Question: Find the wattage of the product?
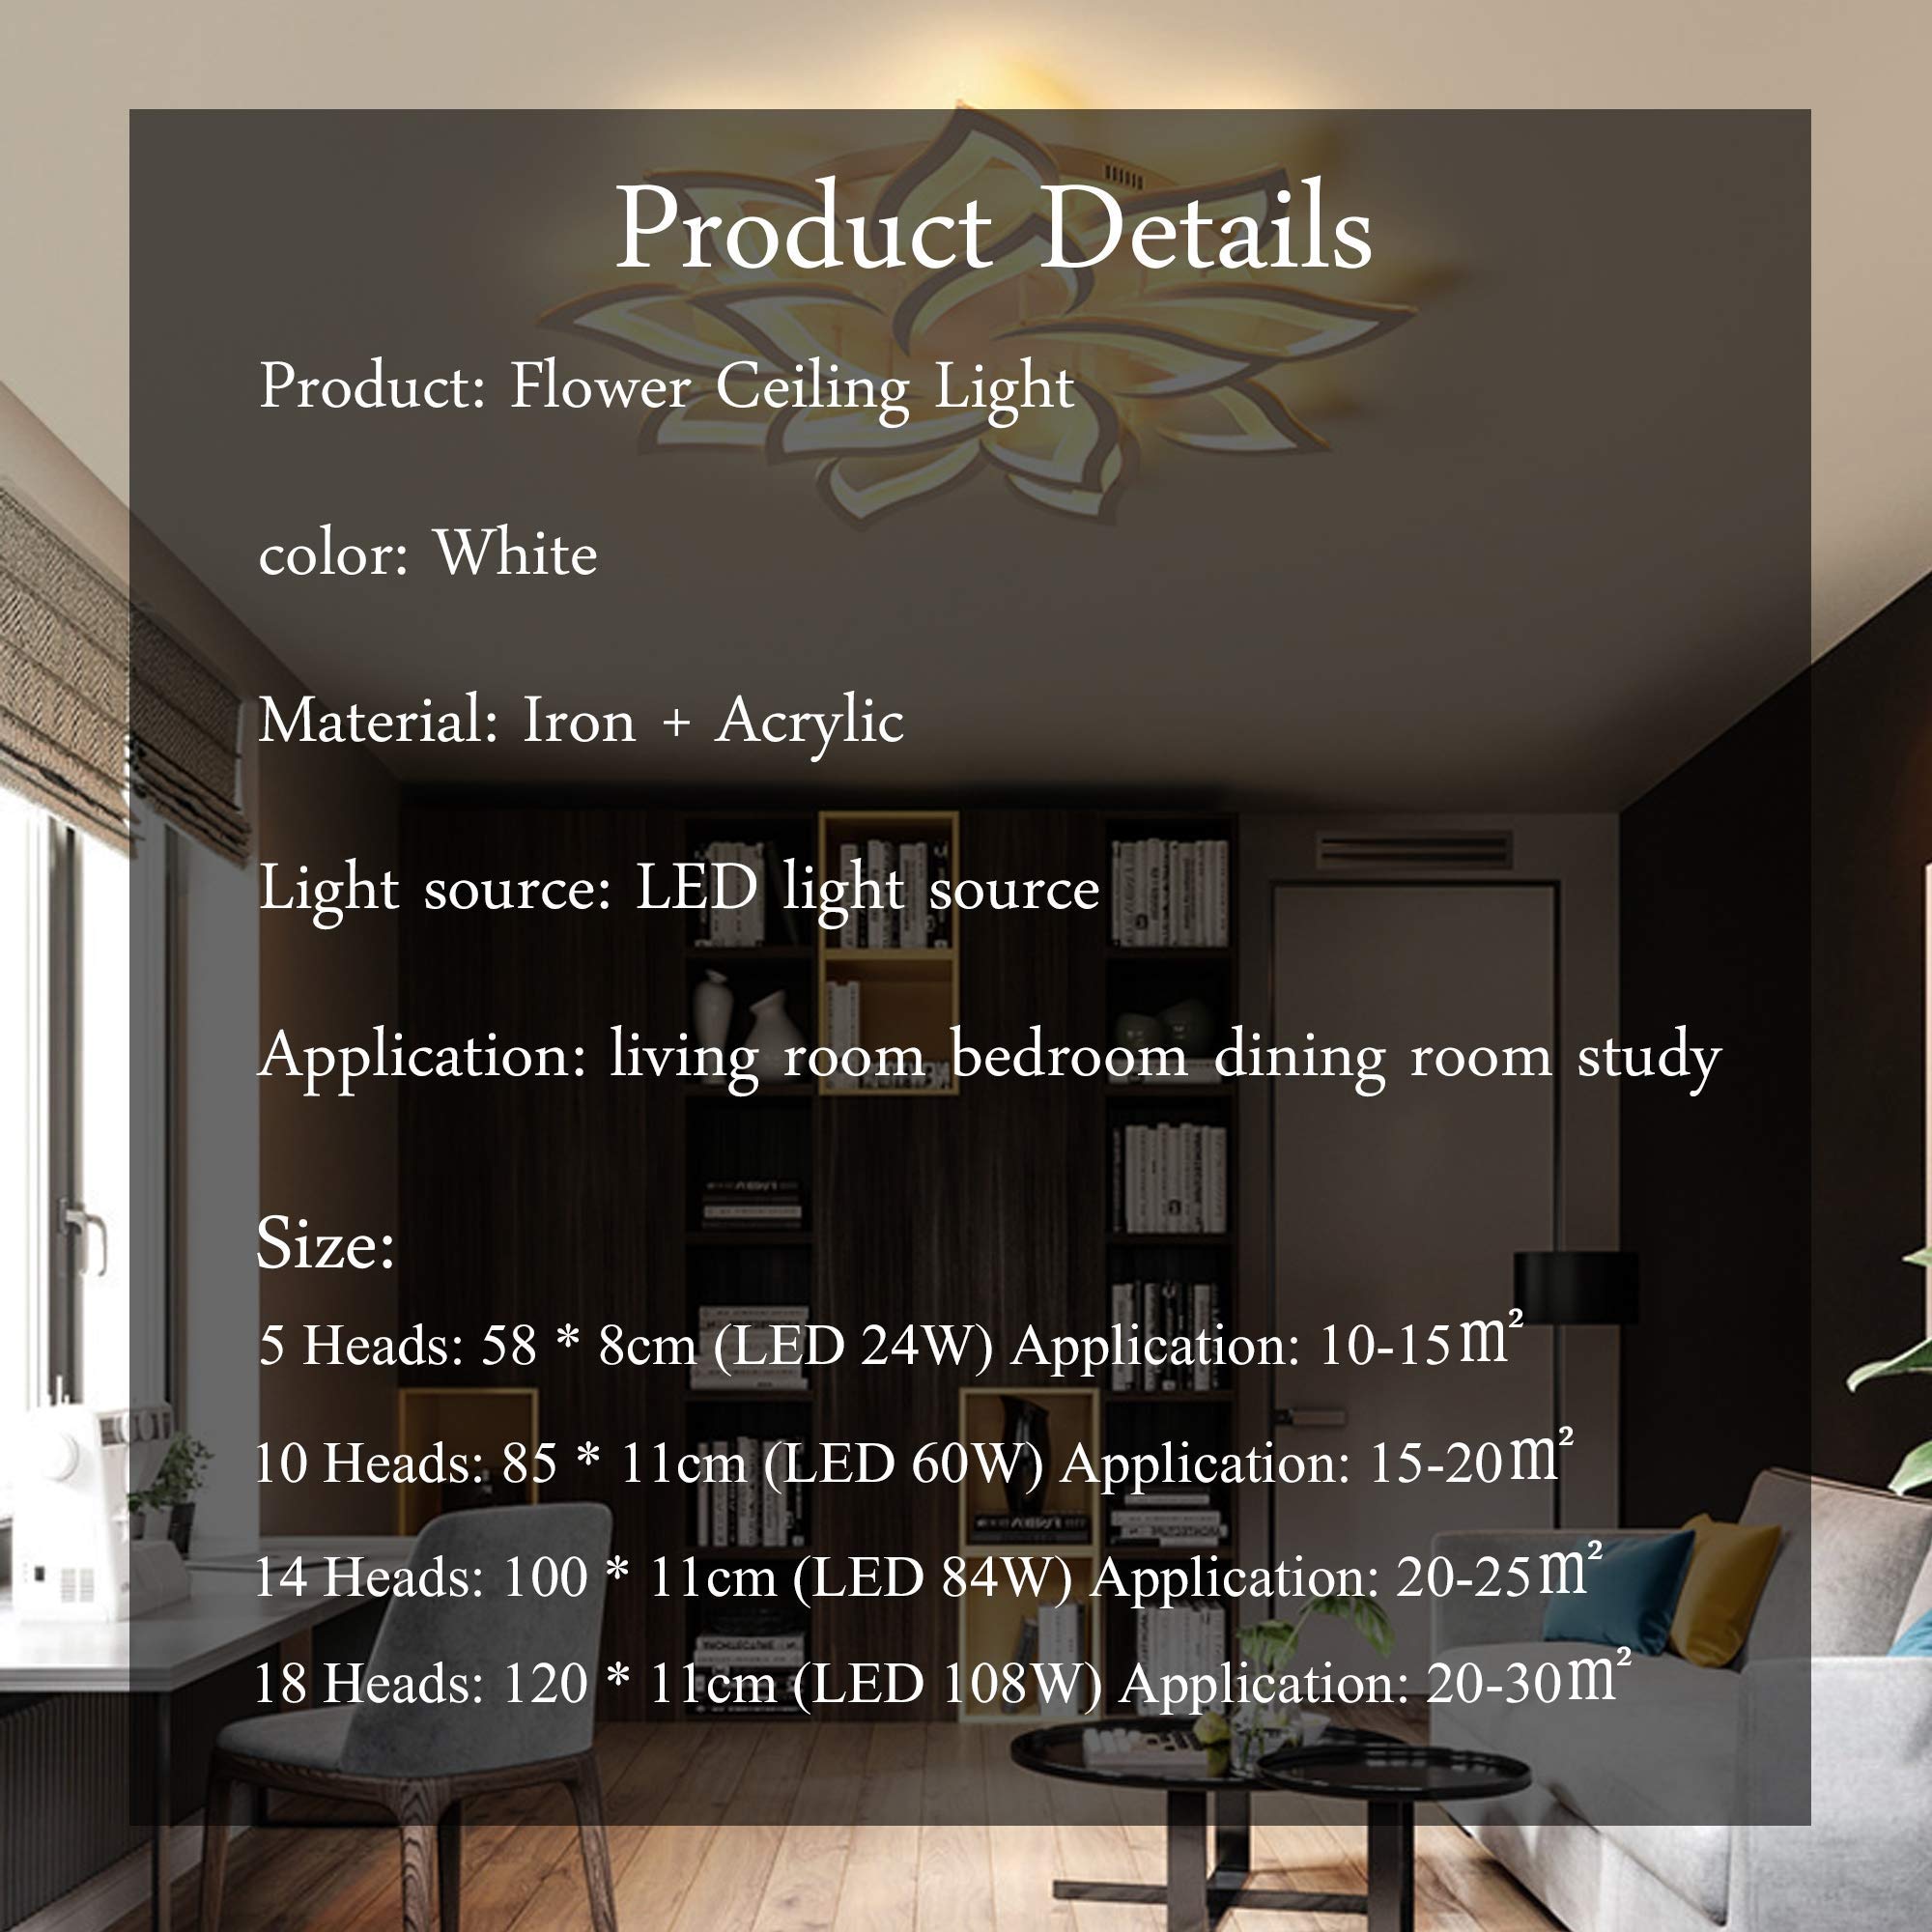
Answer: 24.0 watt